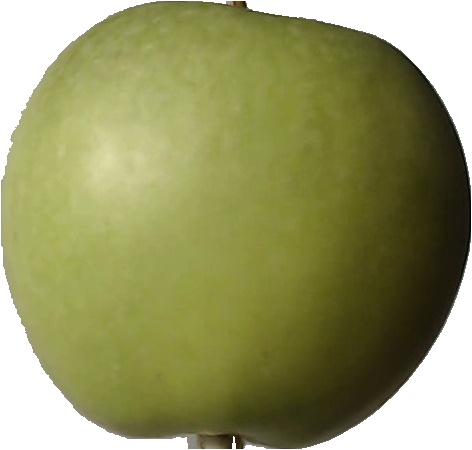
Label: apple_granny_smith_1